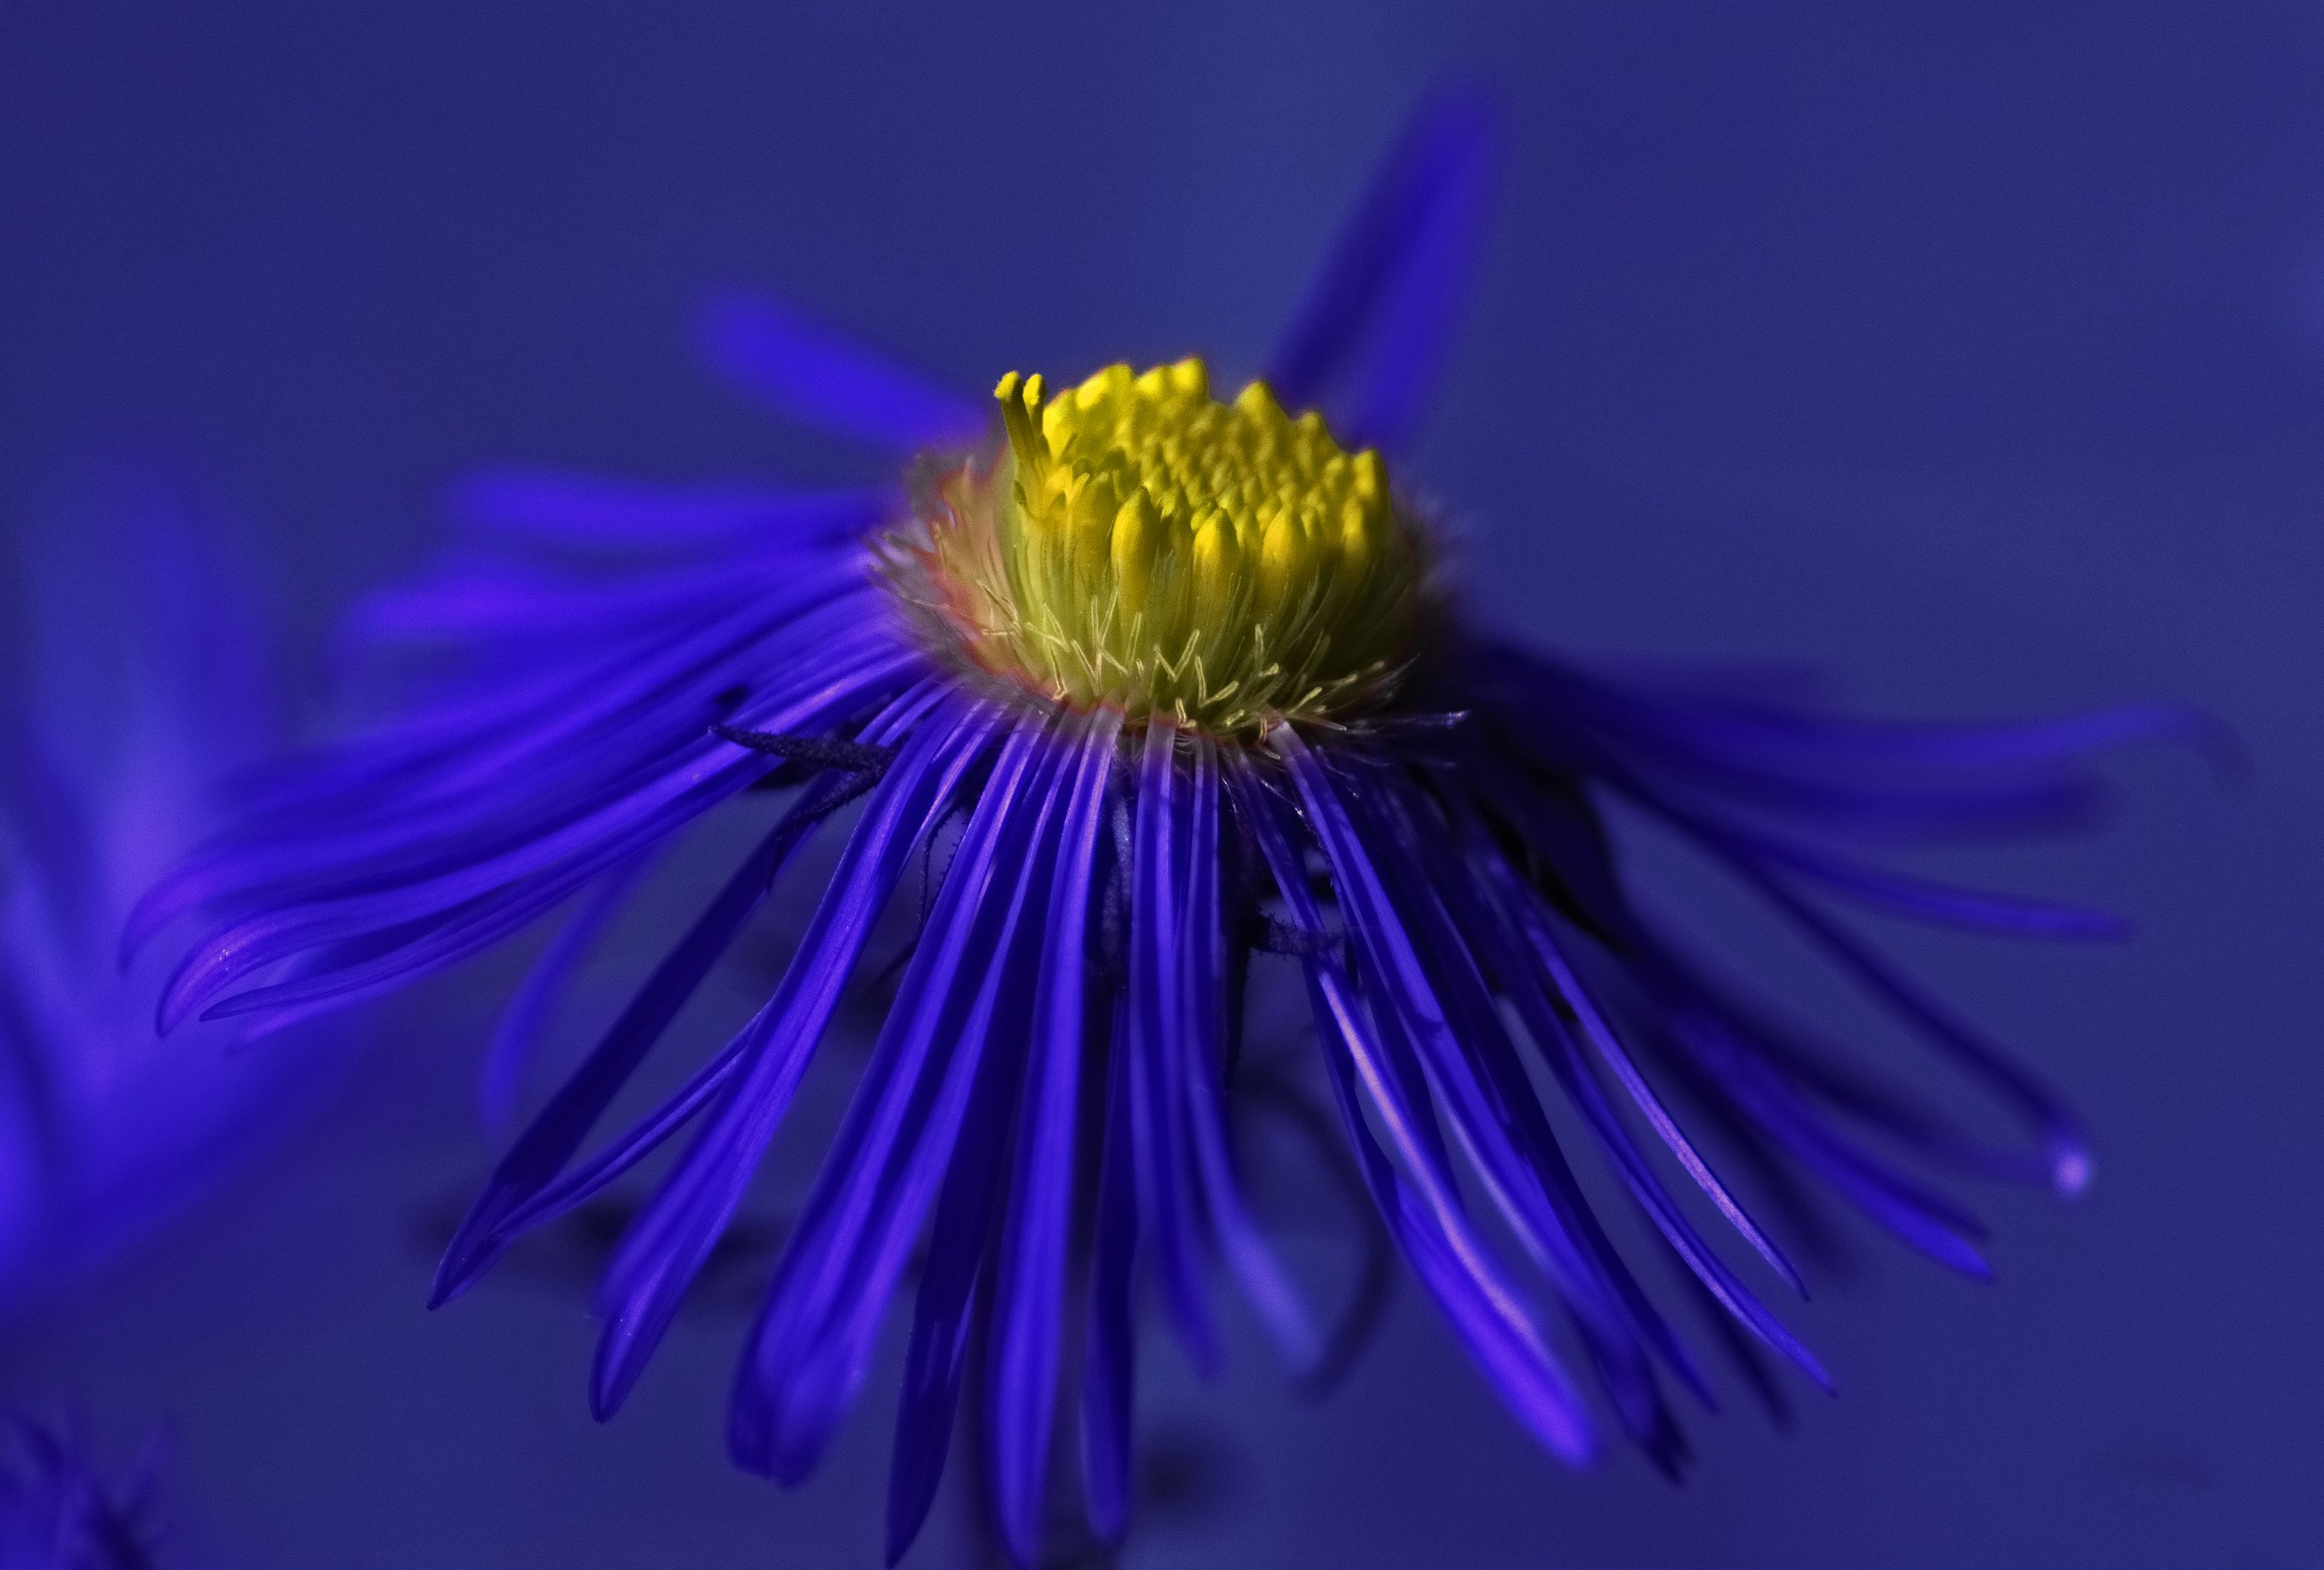
A dark blue aster
A dark blue aster flower with its petals leaning downwards and its yellow disc popping upwards is photographed with a dark blue blurred background.
Close natural shot of a dark blue aster with a vibrant yellow disc at the center contrasting with the dark blue of the pictures, creating a mesmerizing effect
Labels: Plant, Pollen, Daisy, Flower, Petal, Iris, Purple, blurred Background, Aster flower, disc floret
Camera: NIKON CORPORATION NIKON D7100
Lens: 100.0 mm f/2.8, AF-S VR Zoom-Nikkor 70-300mm f/4.5-5.6G IF-ED
Aperture: F4
Exposure: 1/2500 sec
ISO: 500
Focal length: 100.0 mm